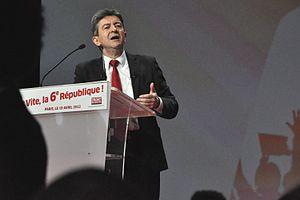
Le 19 avril 2012, Jean-Luc Mélenchon a tenu un dernier meeting avant le premier tour de la présidentielle, au Parc des expositions de la porte de Versailles. Le candidat du Front de Gauche y a scellé le ""serment de la porte de Versailles"", serment d'union après la présidentielle, réunissant sur scène toutes les composantes du Front de Gauche à travers leurs porte-paroles."